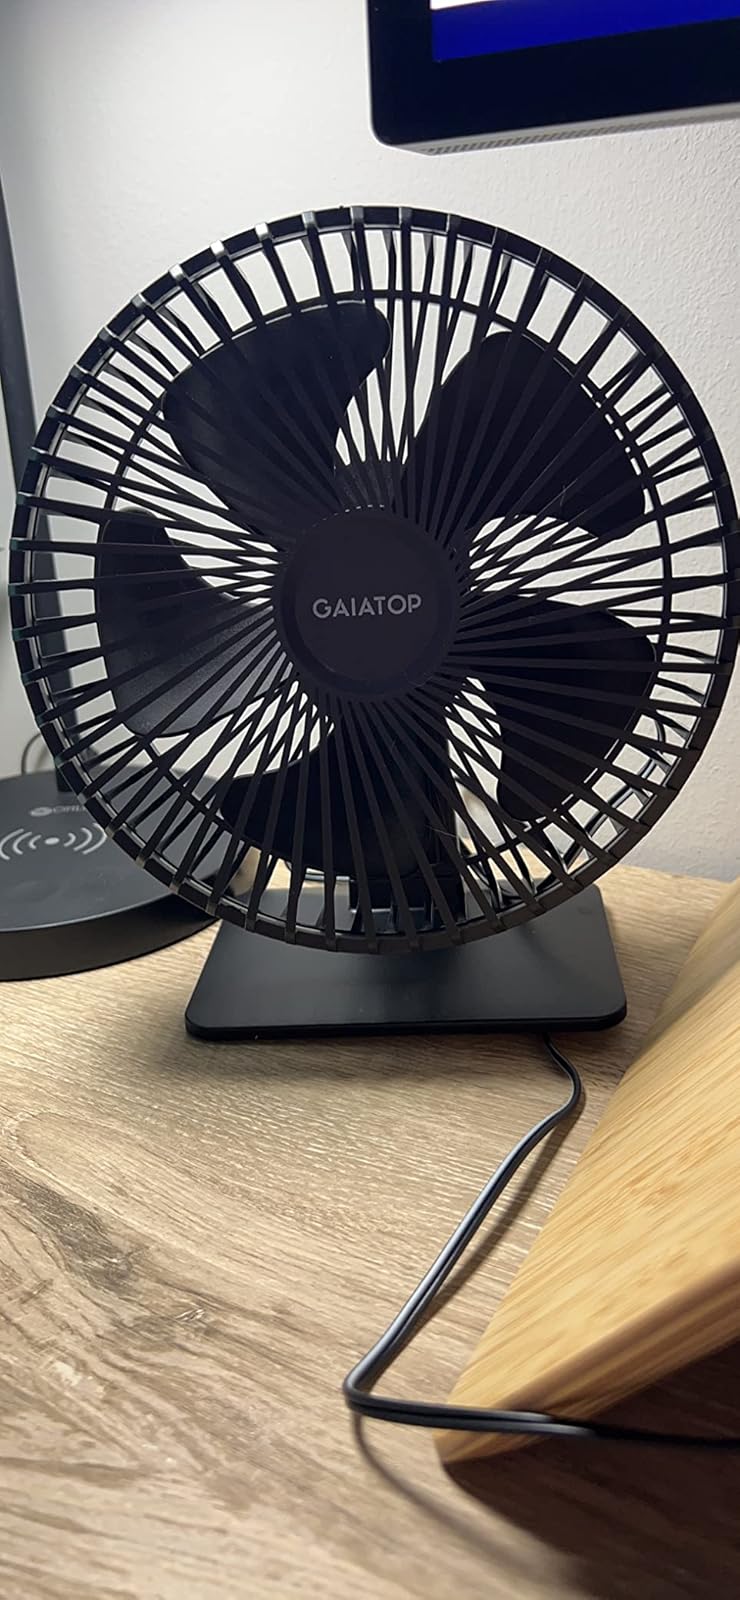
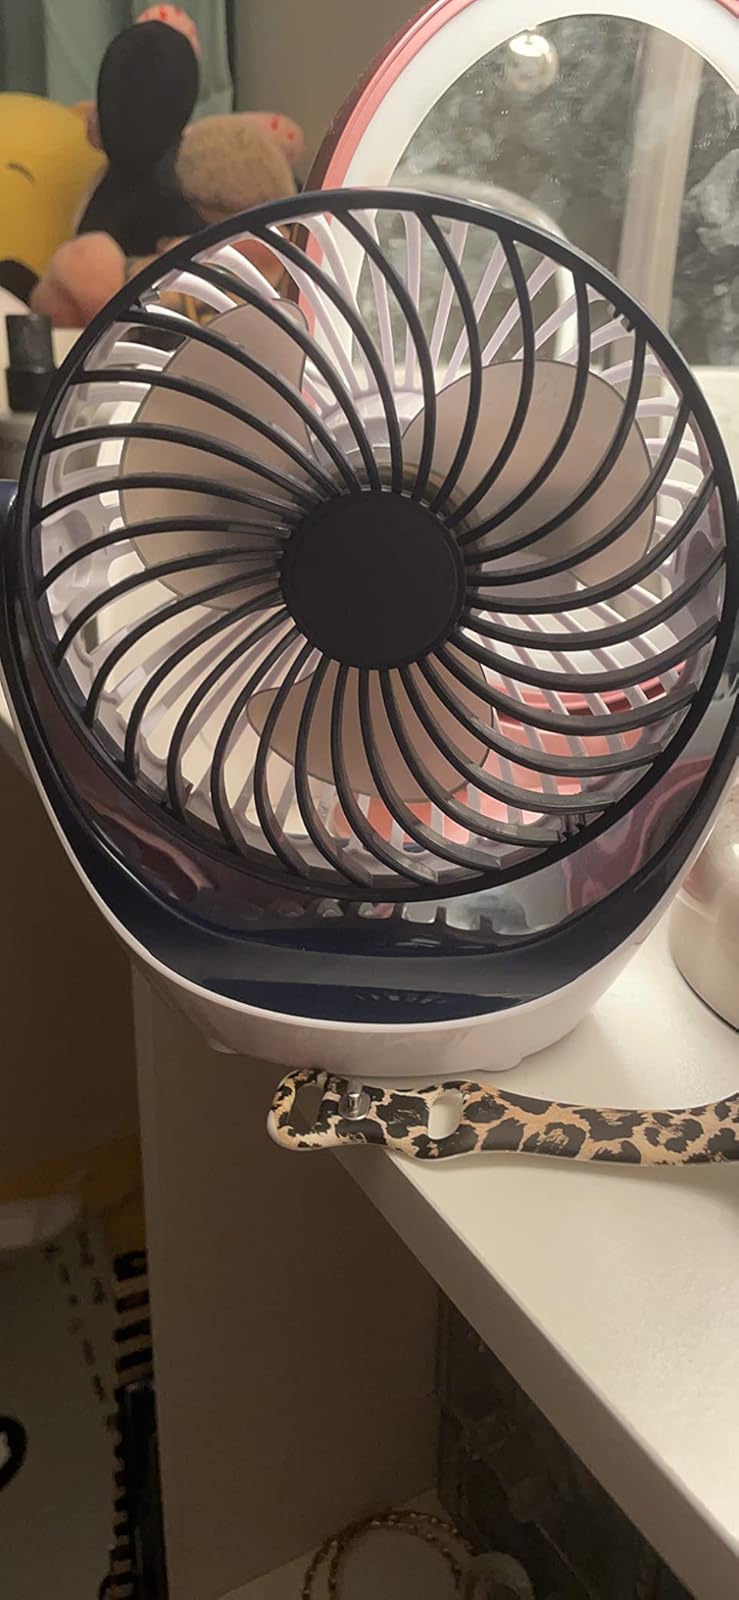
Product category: fan
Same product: no